San Diego Stadium

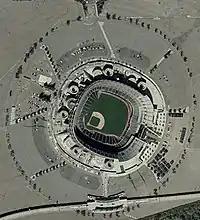
Satellite view of then-Qualcomm Stadium in March 2003, with the trolley line at the bottom of the image.

In order to accommodate the dimensions of both football and baseball fields, the stadium was constructed with half of the lower (Field Level) level seating built of permanent concrete (in the southern quadrant of the stadium), and the other half of portable modular construction using aluminum or steel framing.